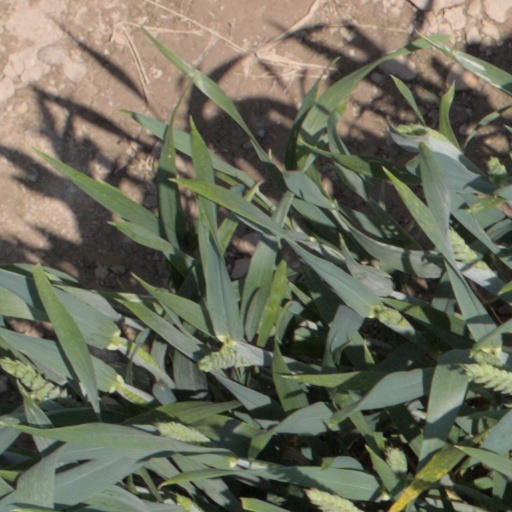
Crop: wheat